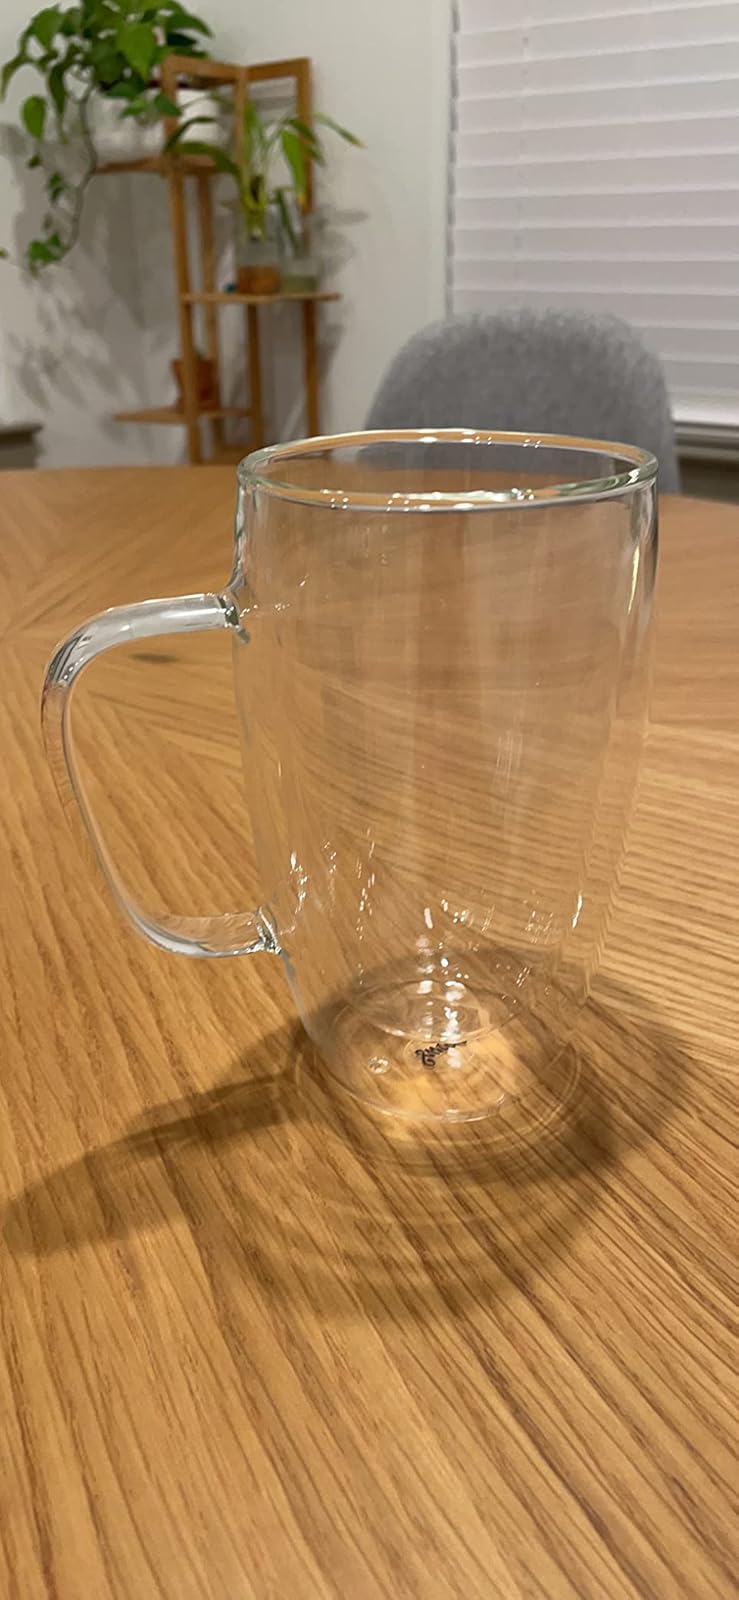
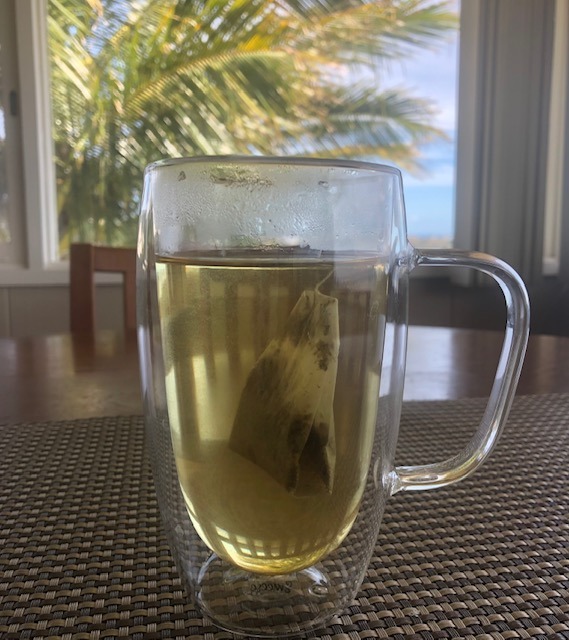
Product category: items_mug
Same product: yes